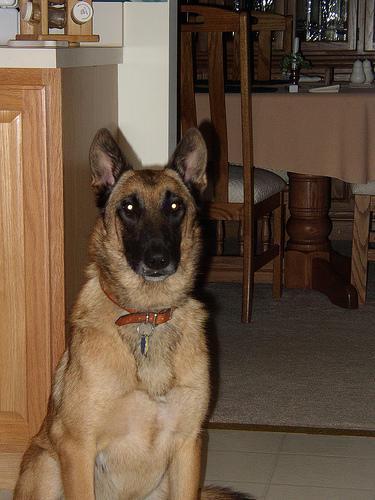
malinois